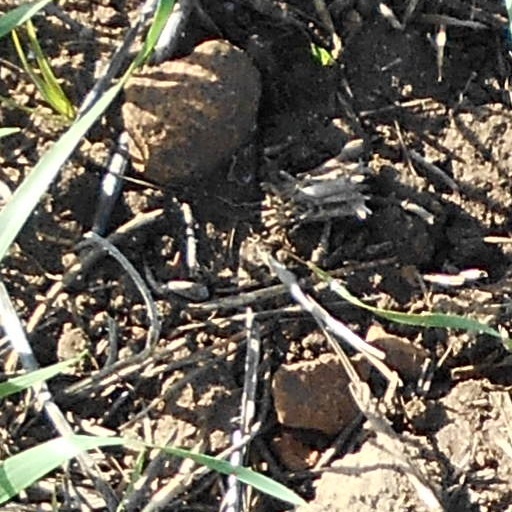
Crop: wheat